Buddy Werner

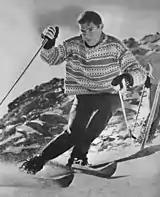
Werner in 1963

Werner was selected for the U.S. Olympic Team three times: 1956, 1960, and 1964. While still a teenager, he placed eleventh in the downhill in 1956 at Cortina d'Ampezzo, Italy, and was the only American to finish. His best chance to medal was in 1960 at Squaw Valley, but he broke his right leg while slalom training in Aspen in December 1959, just two months before the games.